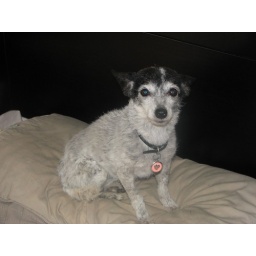
Poor little girl running around lost. Scared little thing too.